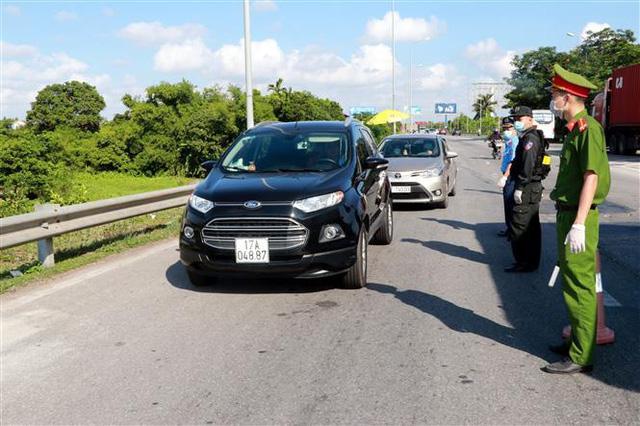
không có chiếc xe máy nào đang đi qua ba người đứng kiểm soát giao thông